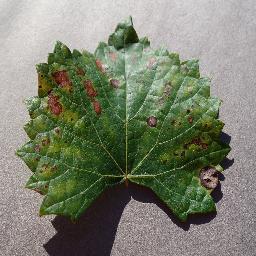
Label: Grape___Esca_(Black_Measles)